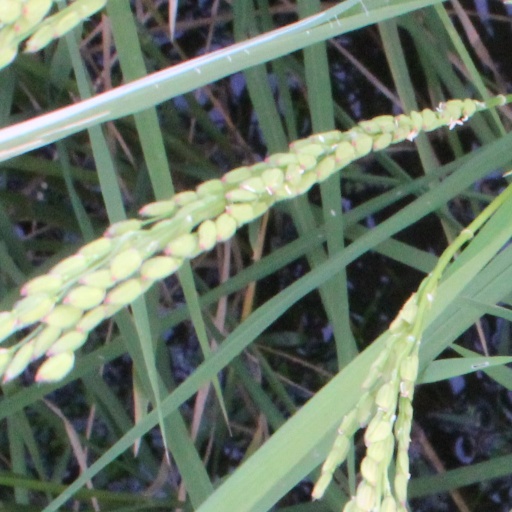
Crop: rice